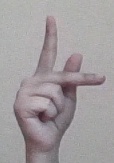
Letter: dha